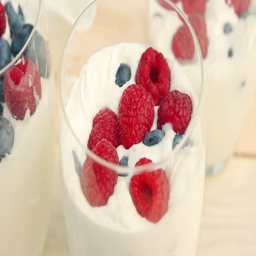
raspberry falls in a glass of milk .